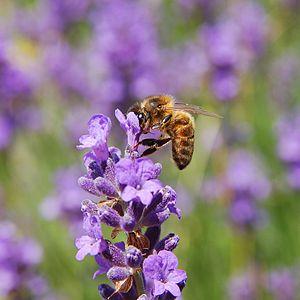
Apis mellifera &amp
La Lavande officinale, Lavande vraie ou Lavande à feuilles étroites est une espèce de sous-arbrisseaux de la famille des Lamiaceae. C'est une plante qui est appréciée pour son odeur. C'est la plus appréciée des lavandes pour la qualité olfactive de son huile essentielle. À l'état sauvage, elle pousse surtout en Provence mais elle peut être cultivée dans des régions plus septentrionales, d'autant qu'il en existe de nombreux cultivars.
Apis est un genre qui regroupe sept à neuf espèces d'insectes sociaux de la famille des Apidés et de la sous-famille des Apinae. C'est le seul genre de la tribu des Apini.